Question: What is brown and wooden?
Tambaya: Menene ruwan ƙasa kuma na katako?
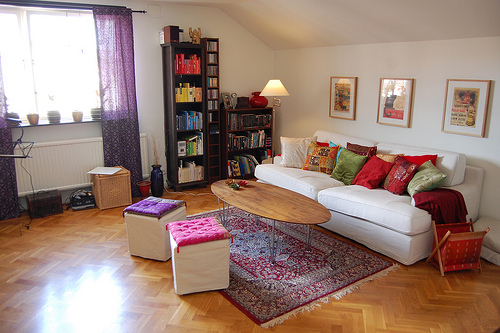
Answer: The floor.
Amsa: Ƙasan.